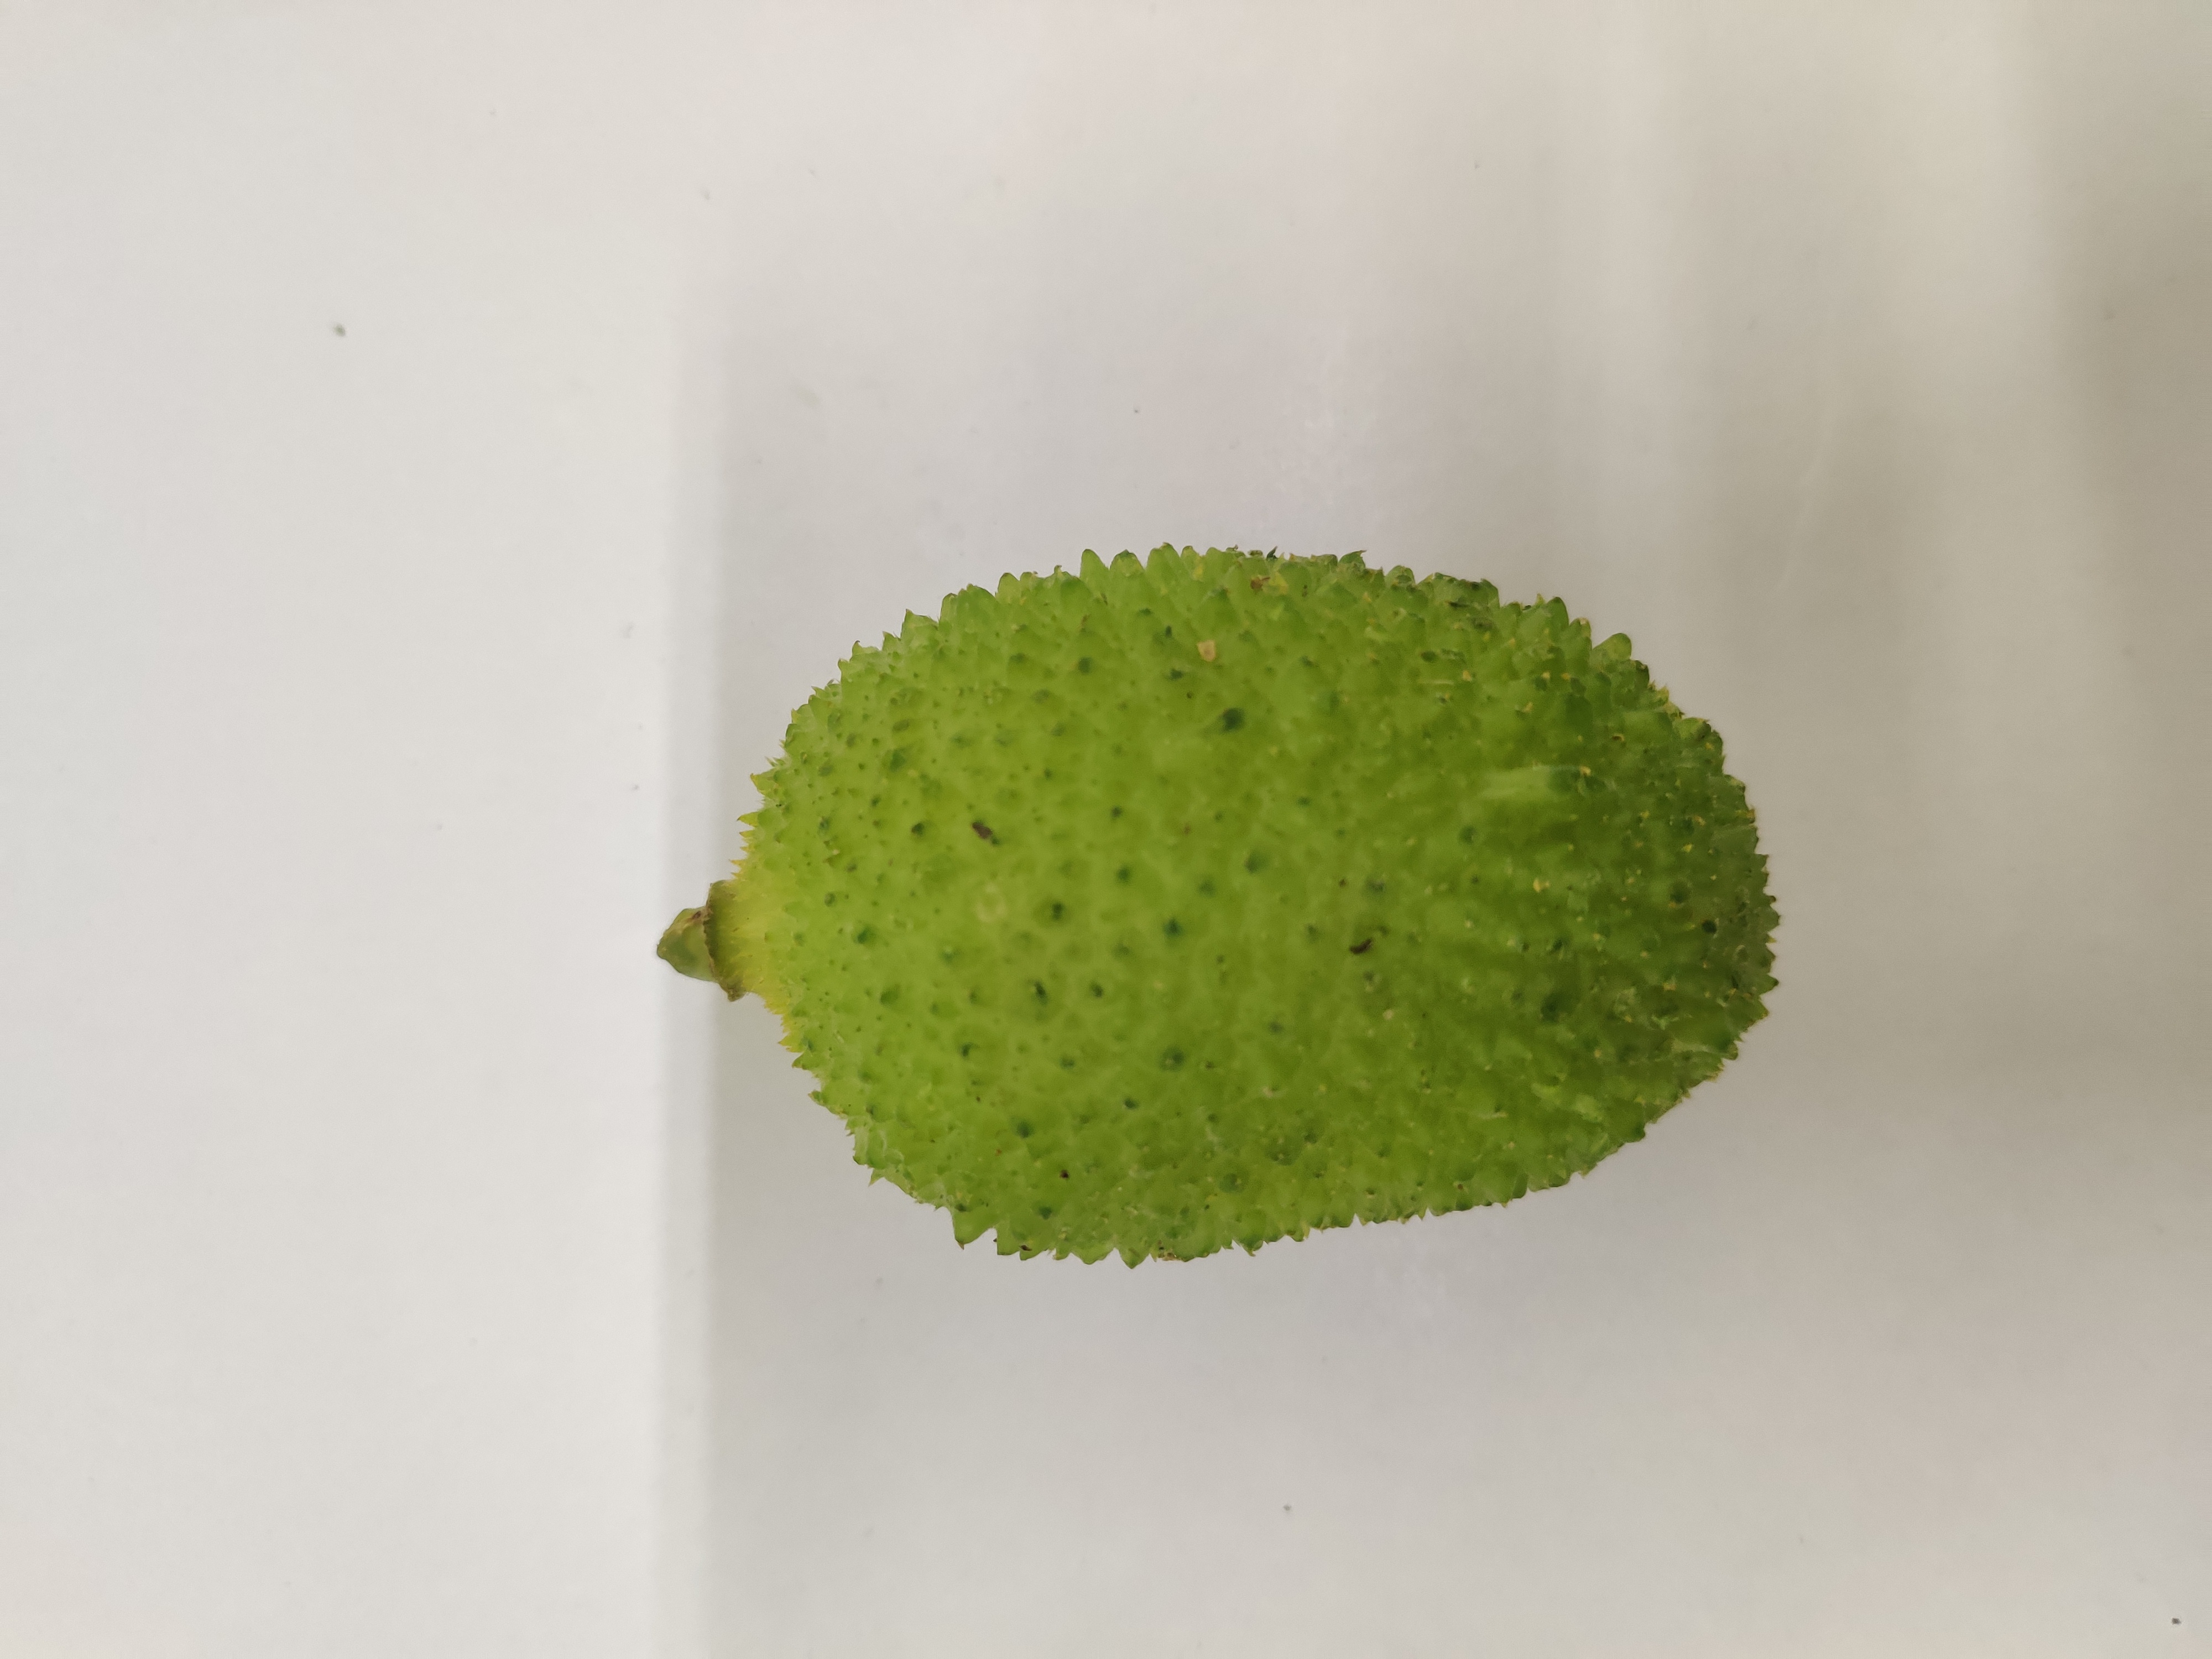
Crop: Spiny Gourd
Condition: Fresh